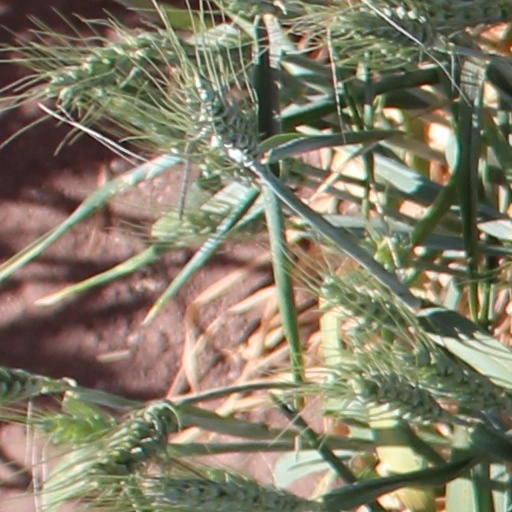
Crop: wheat